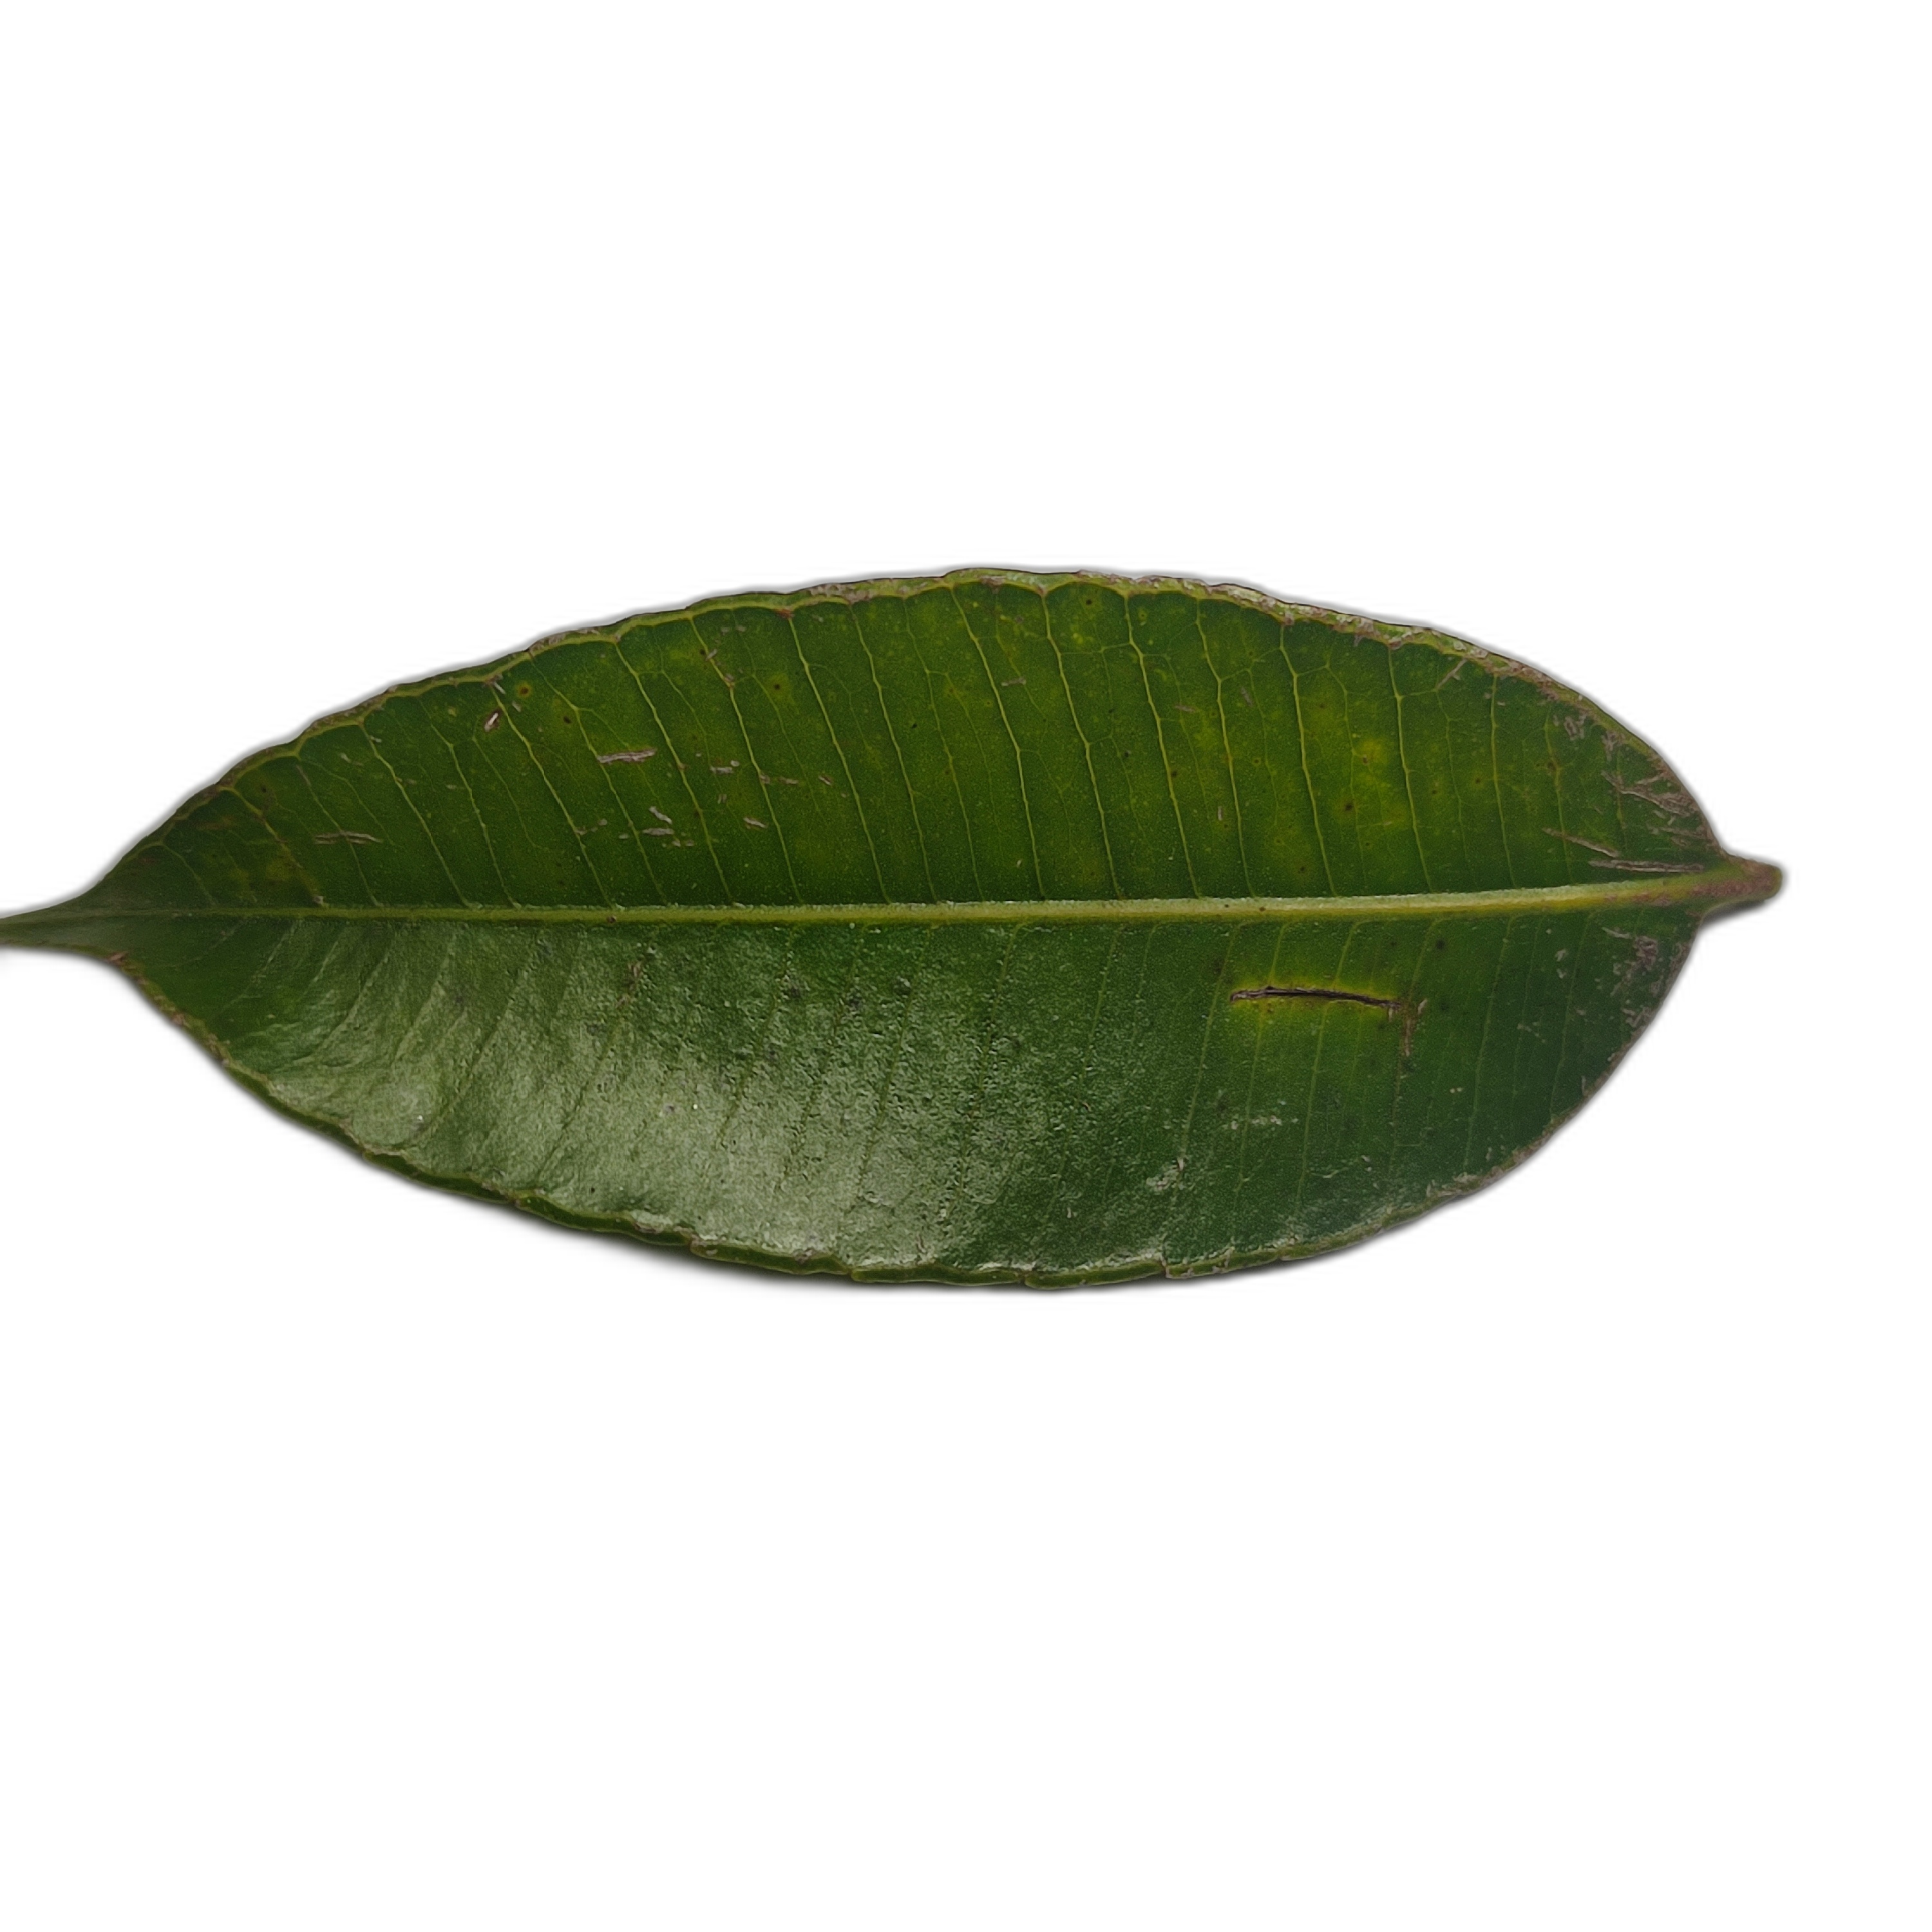
Label: healthy